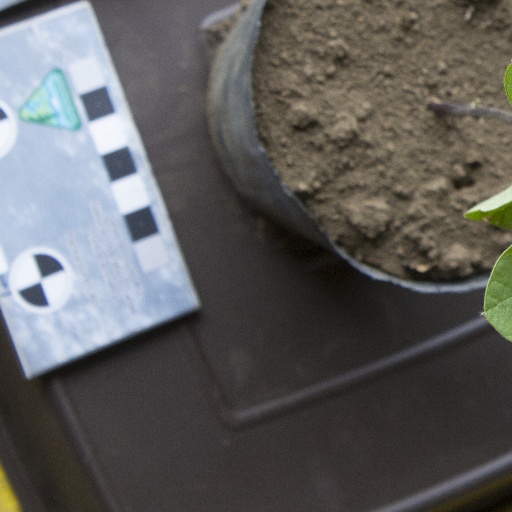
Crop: soybean